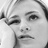
Emotion: neutral